Ernst Barre Private Brewery

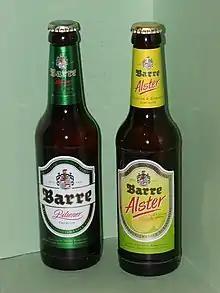
Typical beer bottles

The brewery runs its own museum, "Barre's Brauwelt" (Barre's Brewing World). The museum opened its doors in 2001, and is the only one of its kind in Ostwestfalen-Lippe. The impressive sandstone-and-brick building housing the museum was among the first to be built when the brewery was established, and it was used as a brewing and storage cellar until the mid-1980s. The exhibit shows a complete production facility, including numerous carefully restored brewing machines and tools used in beer making, and gives a good overview of the brewery's history. Experienced guides provide visitors with interesting information about the art of beer brewing during the 19th and 20th centuries. The brewery's products can subsequently be sampled in the adjacent restaurant.